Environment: real
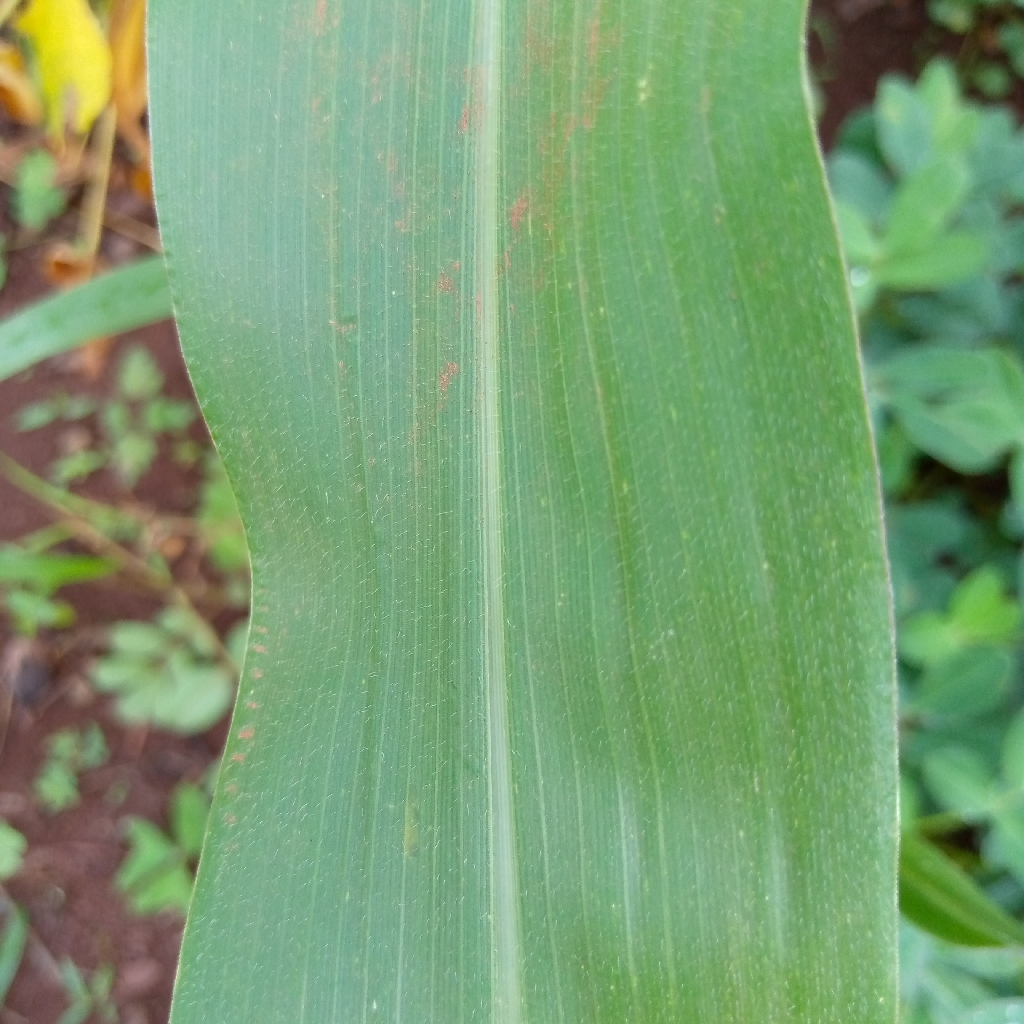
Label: healthy